Kantemirovskaya Street (Saint Petersburg)

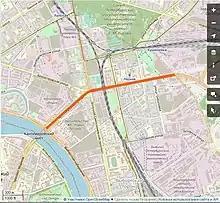
The street on <a href="https%3A//www.openstreetmap.org/relation/6276926%23map%3D13/59.9830/30.3407">OpenStreetMap

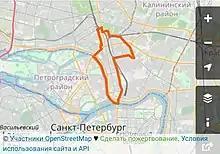
Sampsonievskoe municipal okrug border map from <a href="https%3A//www.openstreetmap.org/relation/1138534">openstreetmap

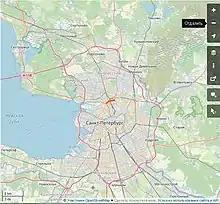
Kantemirovskaya street on the map of Saint Petersburg

Kantemirovskaya street (Kantemirovskaya ulitsa) is a motor road of regional significance in Sampsonievskoye municipal okrug in Vyborgskiy district and partly in Primorskiy district of Saint Petersburg, Russia. It became rather important for the city's north and east and busy with traffic after its 1980s reconstruction and completion of Kantemirovsky bridge as a transit link between Vyborg Side (Vyborgskiy, Kalininskiy and Primorskiy districts) and Petrograd Side. The street got its current name in honour of the 1942 Soviet victory in the battle of Kantemirovka town in Voronezh Oblast province in southern Russia.